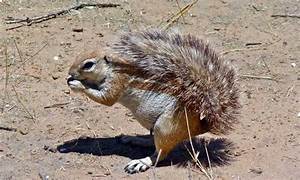
Label: scoiattolo